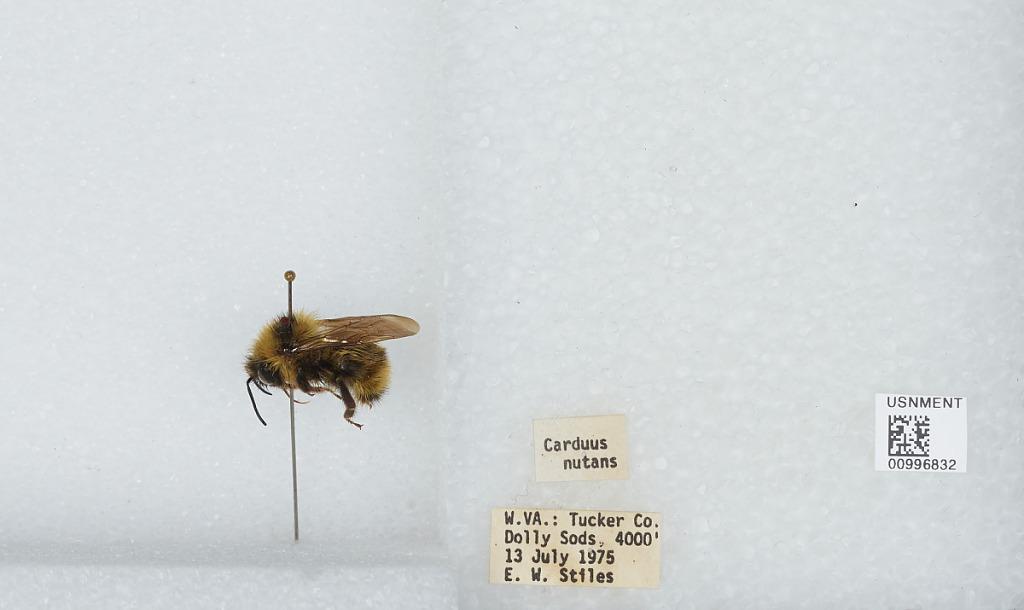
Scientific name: Bombus (Psithyrus) fernaldae (Franklin)
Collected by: E. Stiles
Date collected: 1975-7-13
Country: United States
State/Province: West Virginia
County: Tucker
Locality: Dolly Sods
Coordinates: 38.9958, -79.3681